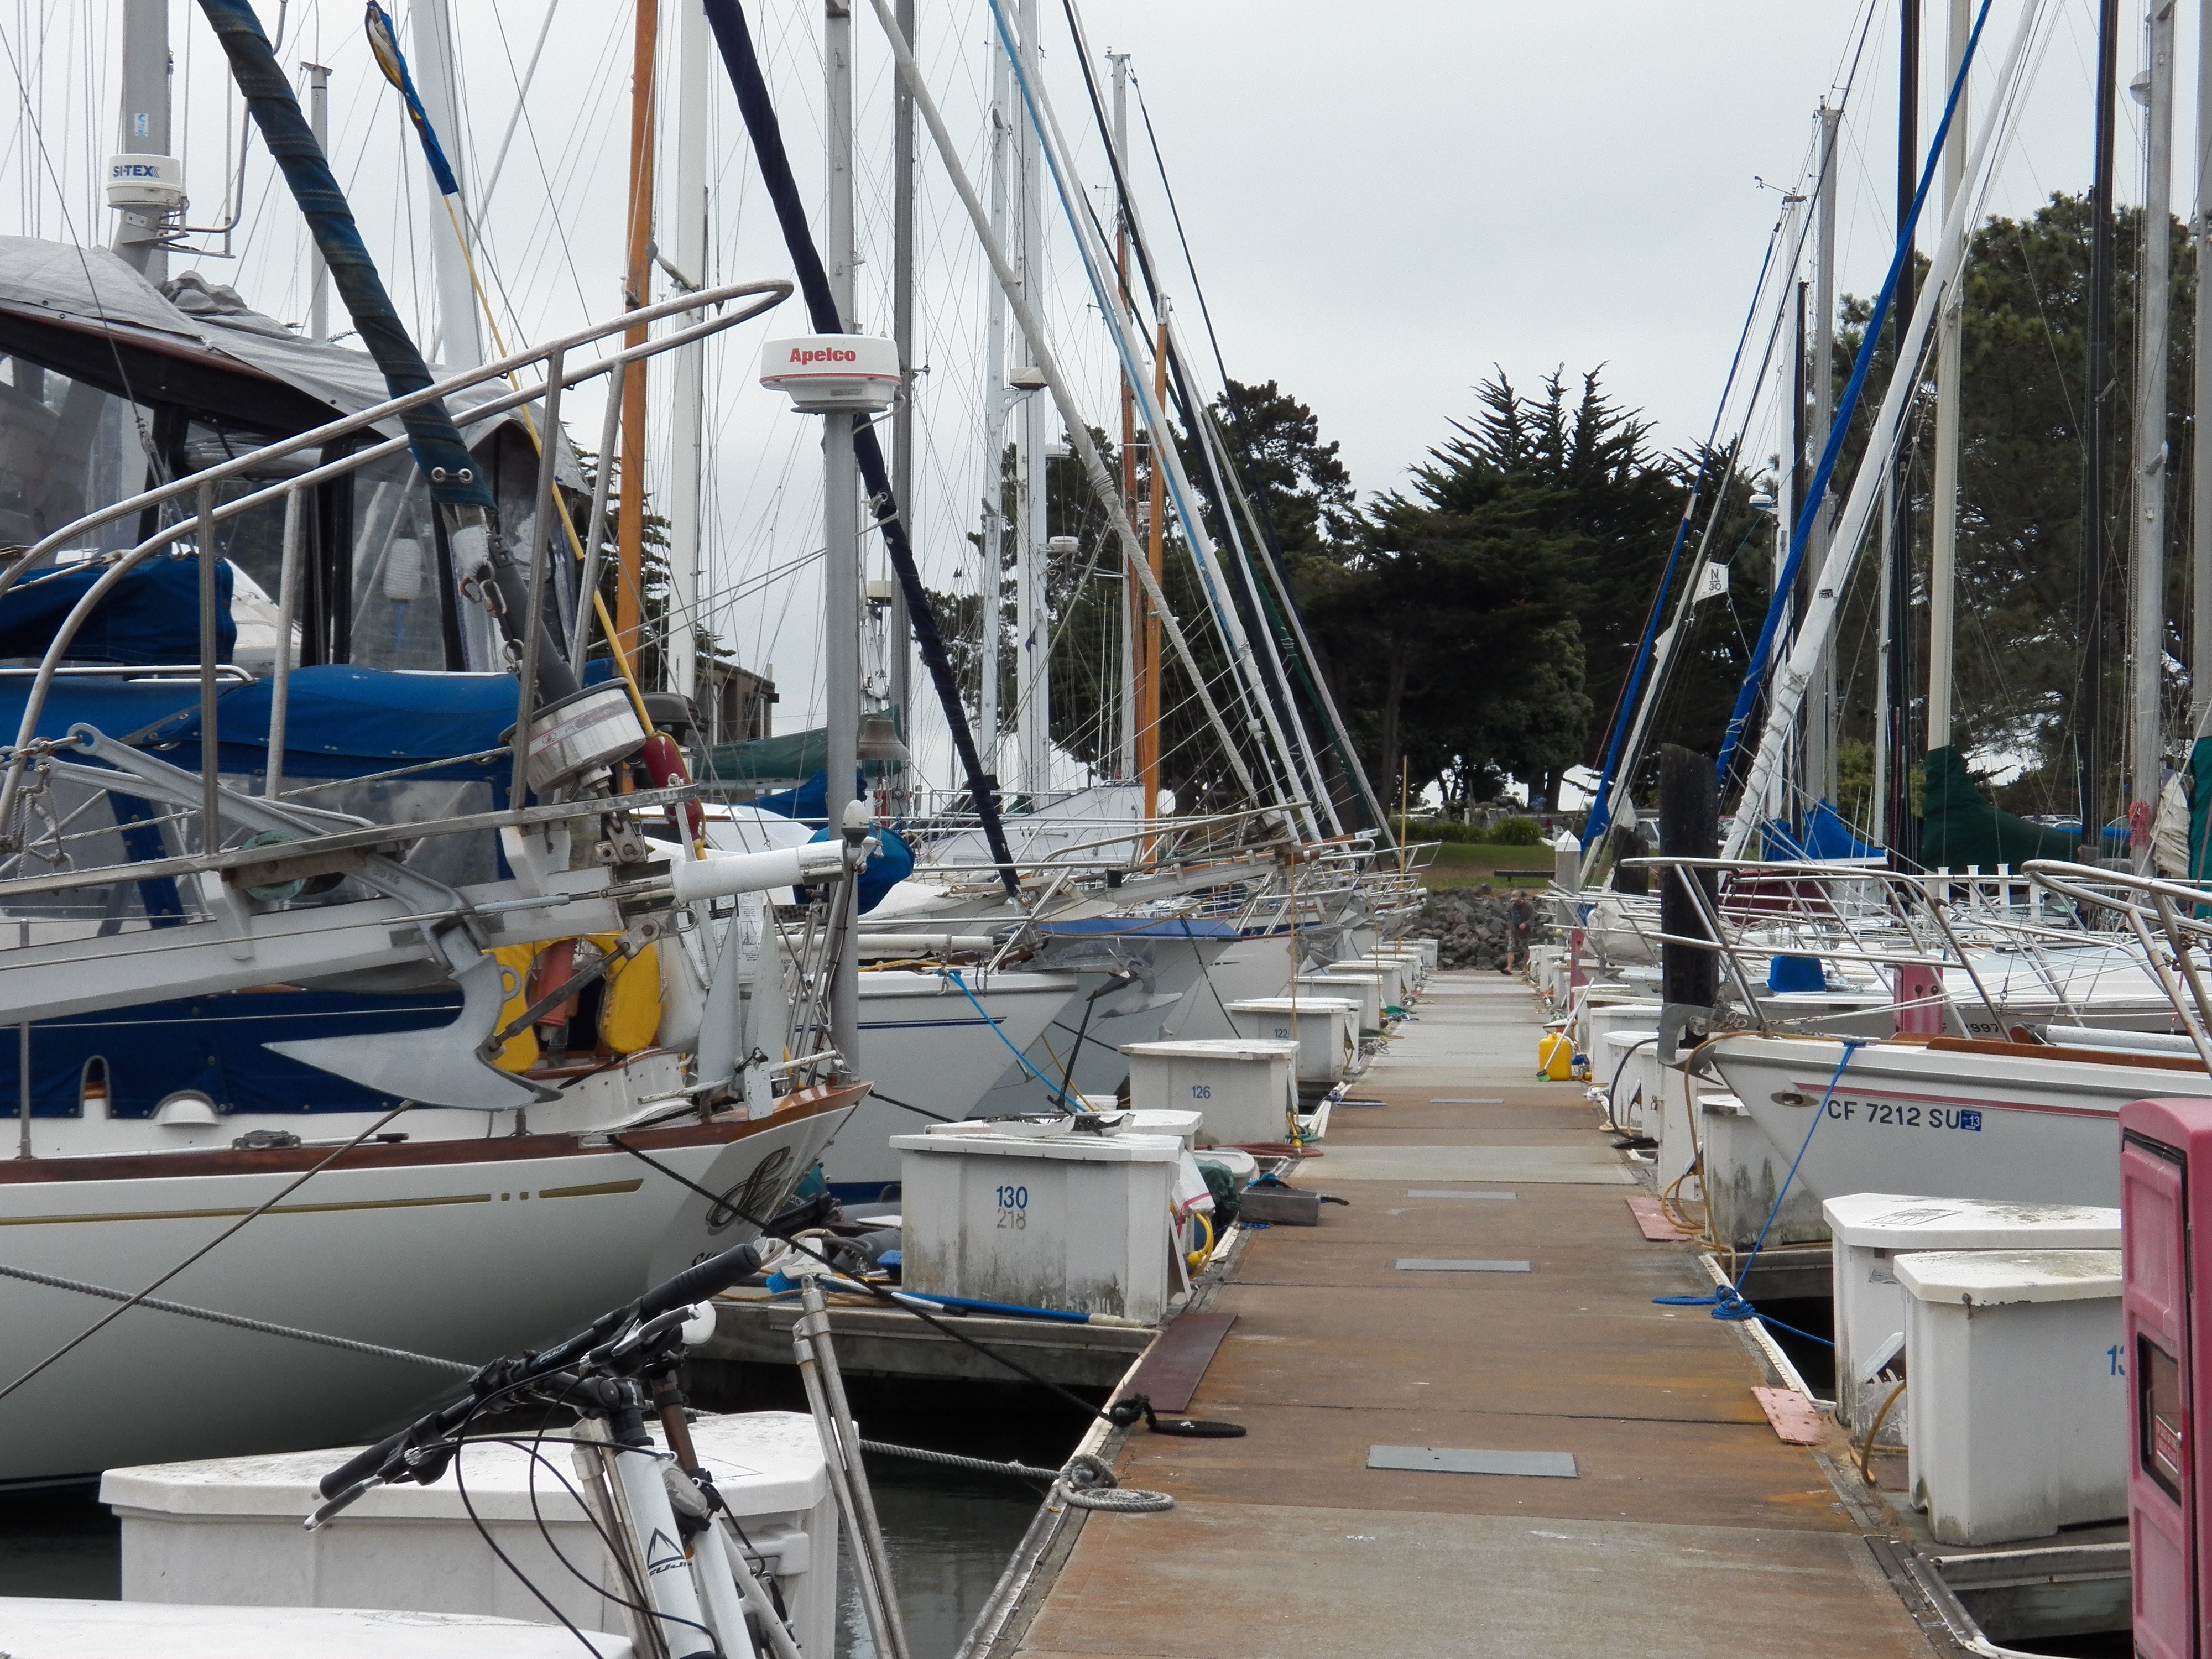
water, dock, sport, boat, pier, vehicle, mast, sailing, yacht, harbor, marina, sailboat, fishing boat, sail, watercraft, sailing boat, sailing ship, ya